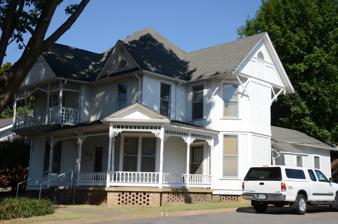
Building: Lattimer House
Country: United States of America
Year built: 1895
Historic house in Arkansas, United States United States historic place Lattimer House U.S. National Register of Historic Places Location in Arkansas Show map of Arkansas Location in United States Show map of the United States Location Jct. of Oak and Market Sts., Searcy, Arkansas Coordinates 35°14′59″N 91°44′3″W / 35.24972°N 91.73417°W / 35.24972; -91.73417 Area less than one acre Built 1895 ( 1895 ) Architectural style Queen Anne MPS White County MPS NRHP reference No. 91001215 Added to NRHP September 5, 1991 The Lattimer House is a historic house at Oak and Market Streets in Searcy, Arkansas .  It is a two-story wood-frame structure, with a hip roof, and a variety of projecting gables and porches typical of the Queen Anne style.  The upper level is clad in diamond-cut wooden shingles.  A wraparound porch on the ground floor has delicately turned posts and balusters, while a projecting second-story porch has a heavier Stick-style balustrade and cornice.  The house was built about 1895, and is one of Searcy's finest examples of the Queen Anne style. The house was listed on the National Register of Historic Places in 1991. See also National Register of Historic Places listings in White County, Arkansas References